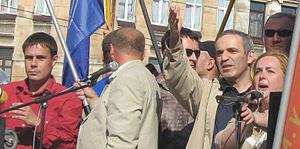
L’Autre Russie est une coalition d’opposition civile russe active entre 2006 et 2010. Cette alliance réunit les représentants de différents mouvements et mouvances politiques et de défense des droits de l’homme.
Garry Kimovitch Kasparov, né le 13 avril 1963 à Bakou, est un joueur d'échecs soviétique puis russe. En exil depuis 2013, il a acquis la nationalité croate en 2014 et vit aujourd'hui à New York.